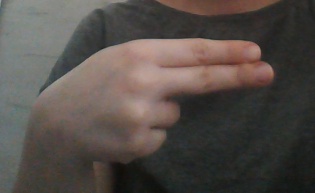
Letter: ain